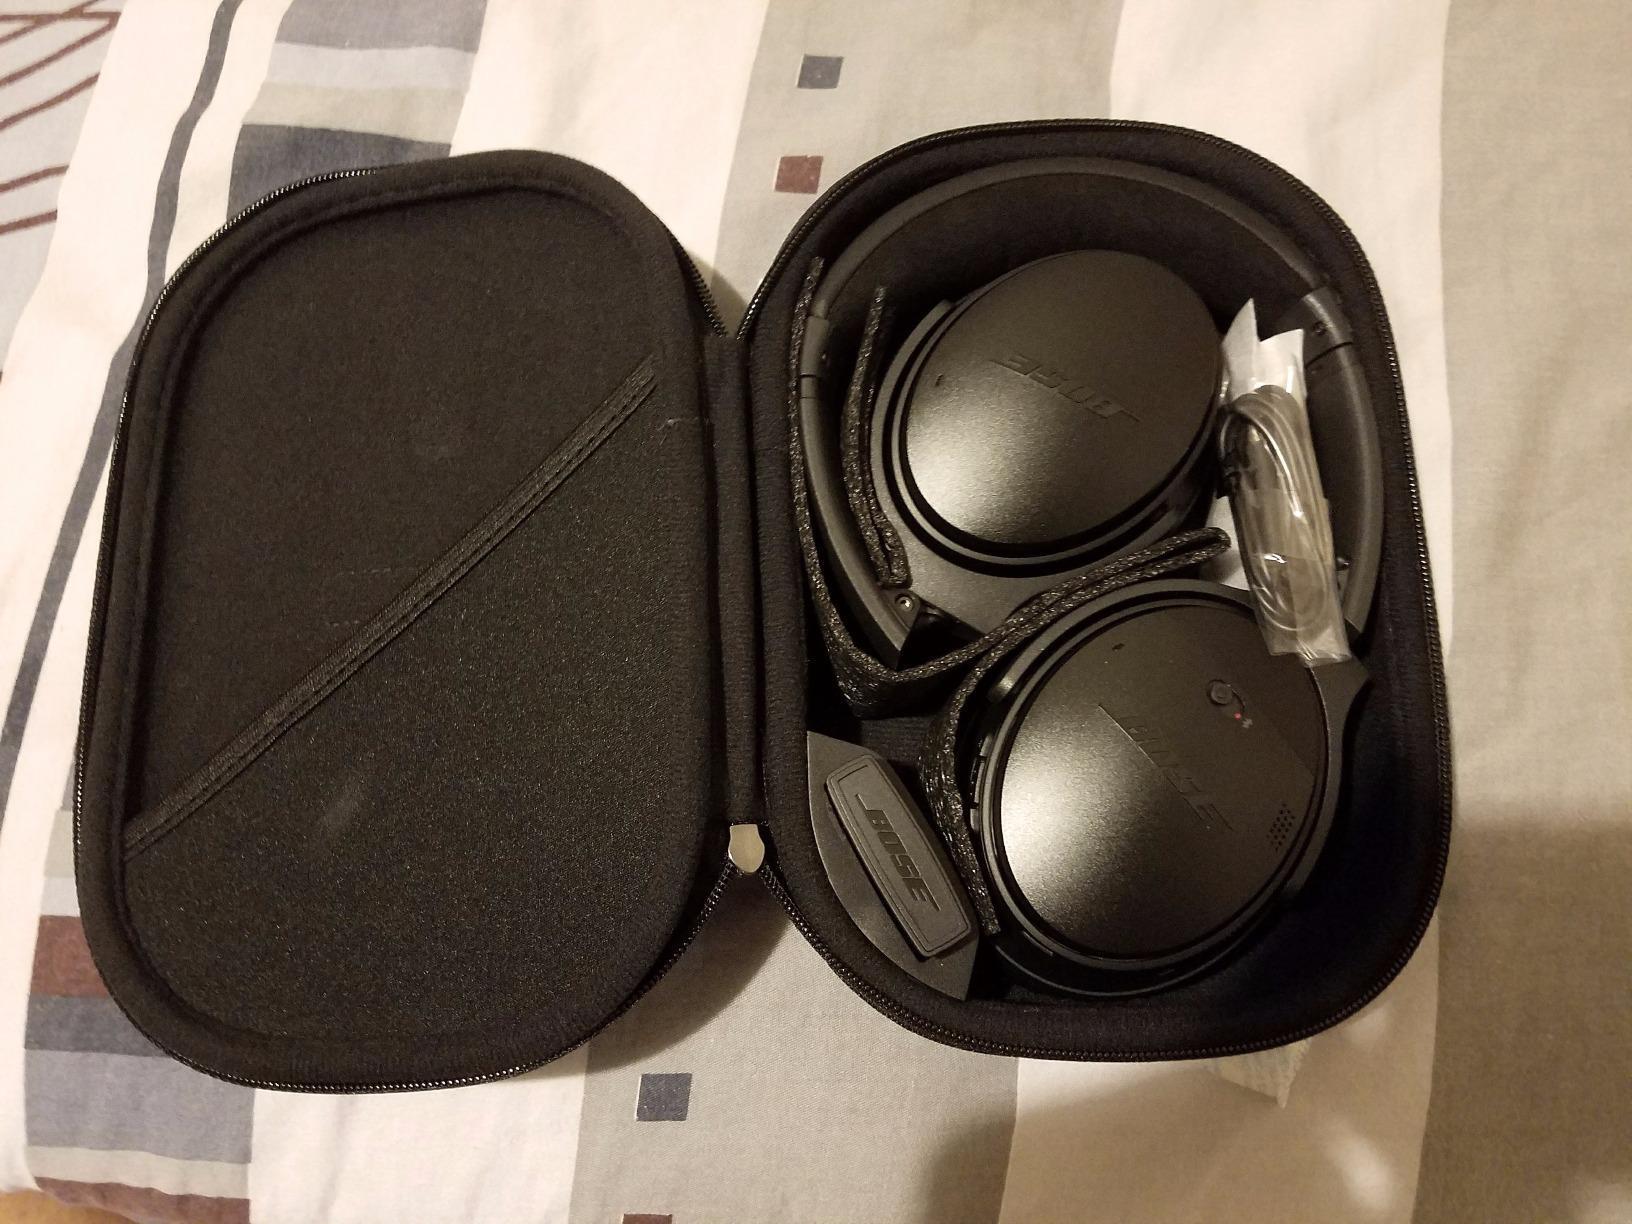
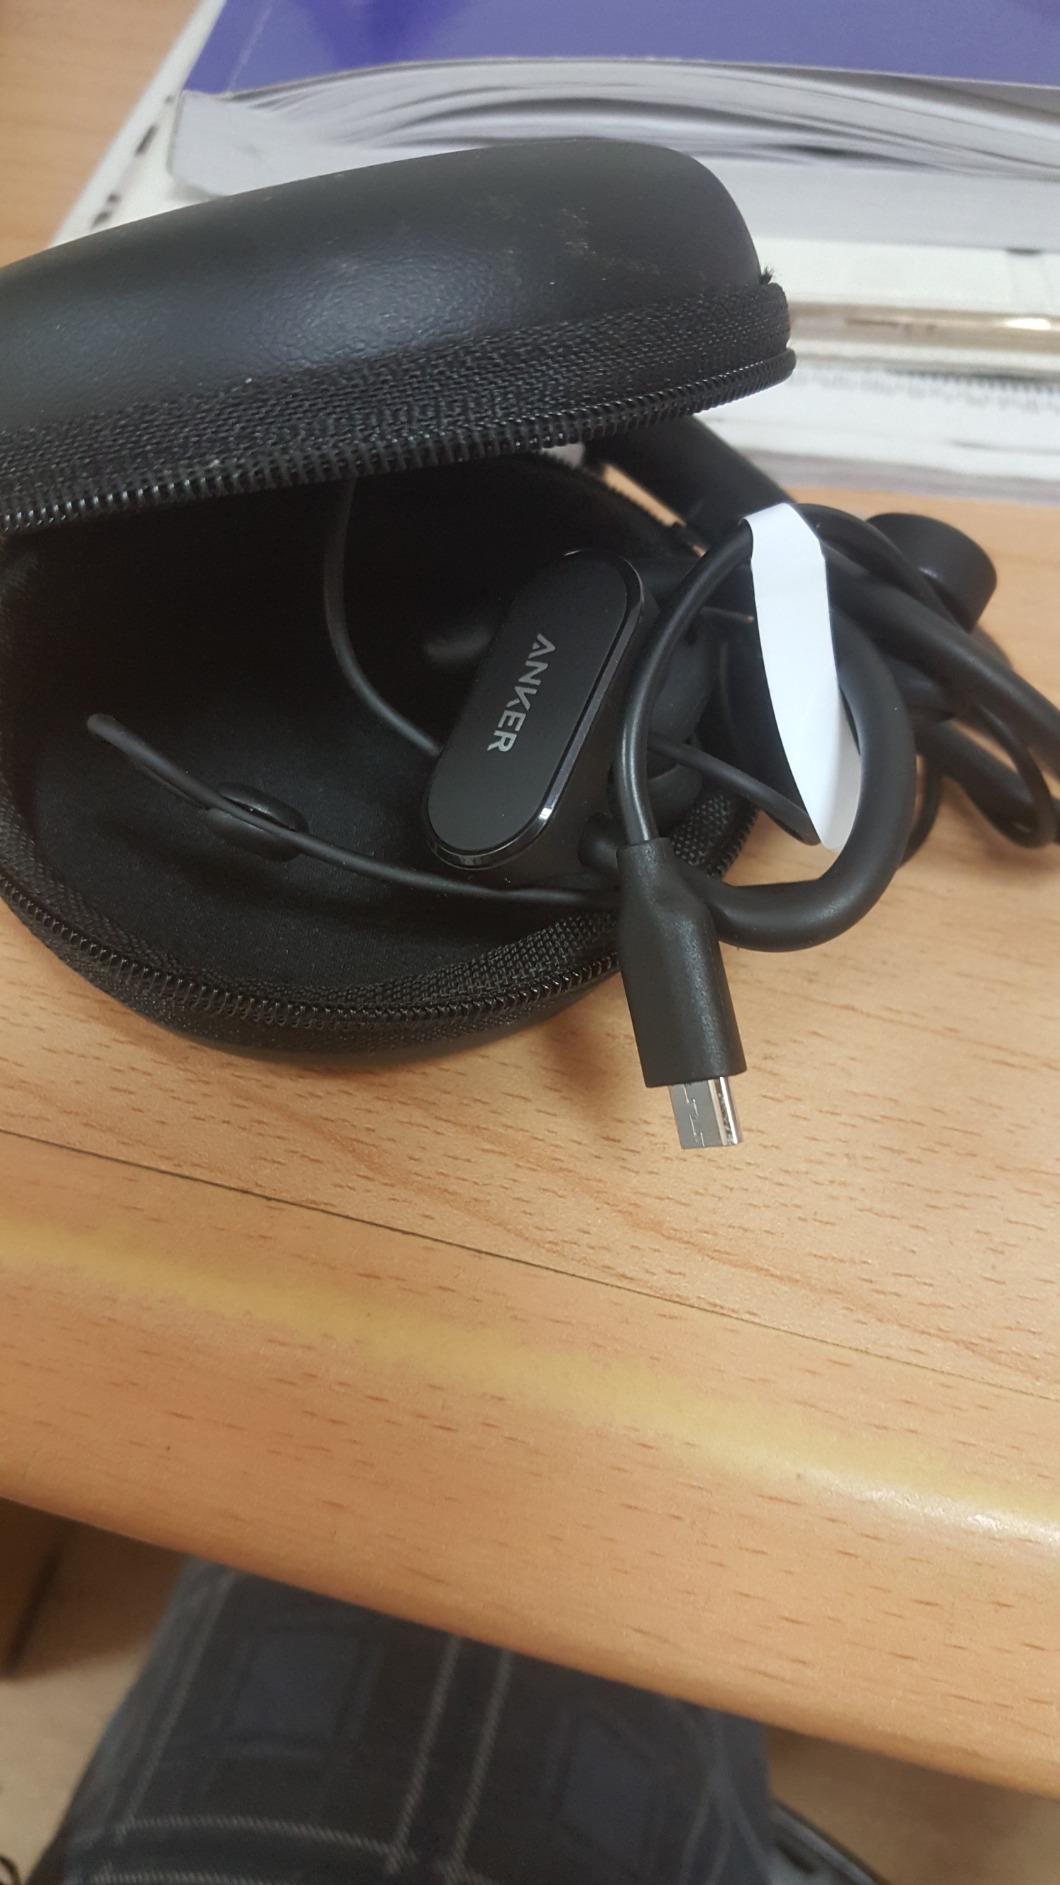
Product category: headphones
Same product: no